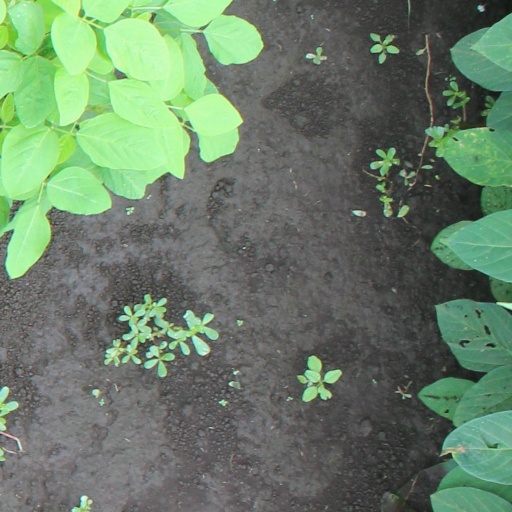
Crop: soybean